Yolk

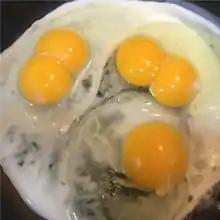
Three similarly sized eggs in a hot frying pan. Each of the two yolks in the double-yolked eggs are smaller than typical for that size of egg.

Double-yolk eggs occur when ovulation occurs too rapidly, or when one yolk becomes joined with another yolk. These eggs may be the result of a young hen's reproductive cycle not yet being synchronized.